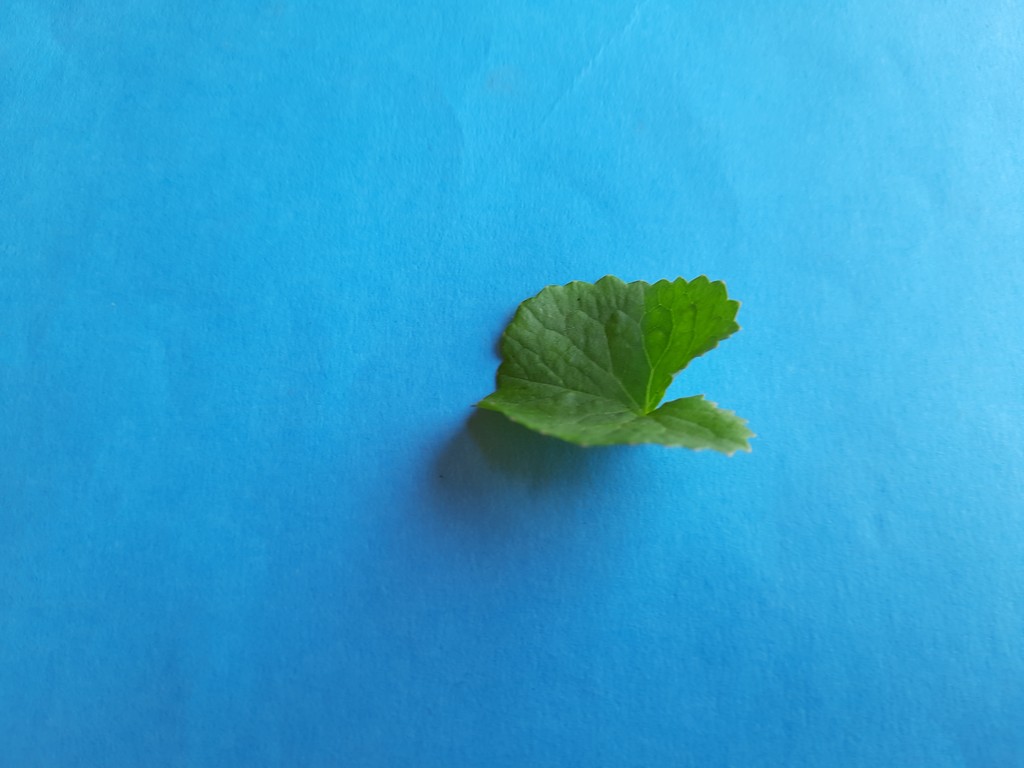
Label: Healthy